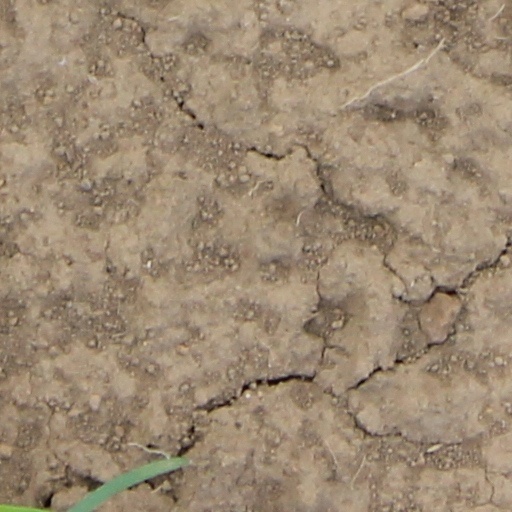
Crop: wheat